Chuck Heater

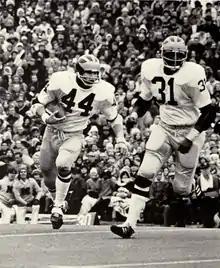
Heater (No. 44) and Ed Shuttlesworth

Chuck Heater (born October 10, 1952) is an American football coach and former player. He was a running back for the University of Michigan from 1972 to 1974 and finished his playing career as the fifth all-time leading rusher in Michigan Wolverines football history. Heater has been an assistant football coach at ten universities since 1976. He has been affiliated with College Football Hall of Fame coaches Bo Schembechler (as a player), Earle Bruce (as an assistant at Ohio State and Colorado State), and Lou Holtz (as an assistant at Notre Dame). He has been on coaching staffs of national championship teams at Notre Dame (1988) and Florida (2006 and 2008).